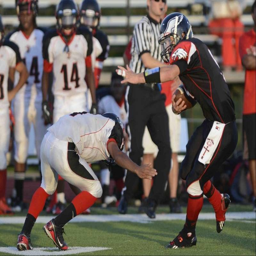
week - images vs. football game .